Jesús A. Villamor

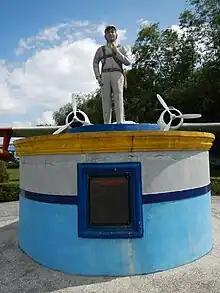
Villamor Air Base Monument

For his bravery as a pilot and ingenuity as an intelligence officer, President Ramón Magsaysay awarded Lieutenant Col. Villamor the Medal of Valor, the highest Philippine military decoration, on January 21, 1954. In addition, Villamor was a two-time recipient of the Distinguished Service Cross, and a recipient of the Distinguished Conduct Star. The Philippine Air Force's principal facility in Metro Manila which was first known as Nichols Field then later Nichols Air Base, was renamed Col. Jesús Villamor Air Base in his honor.